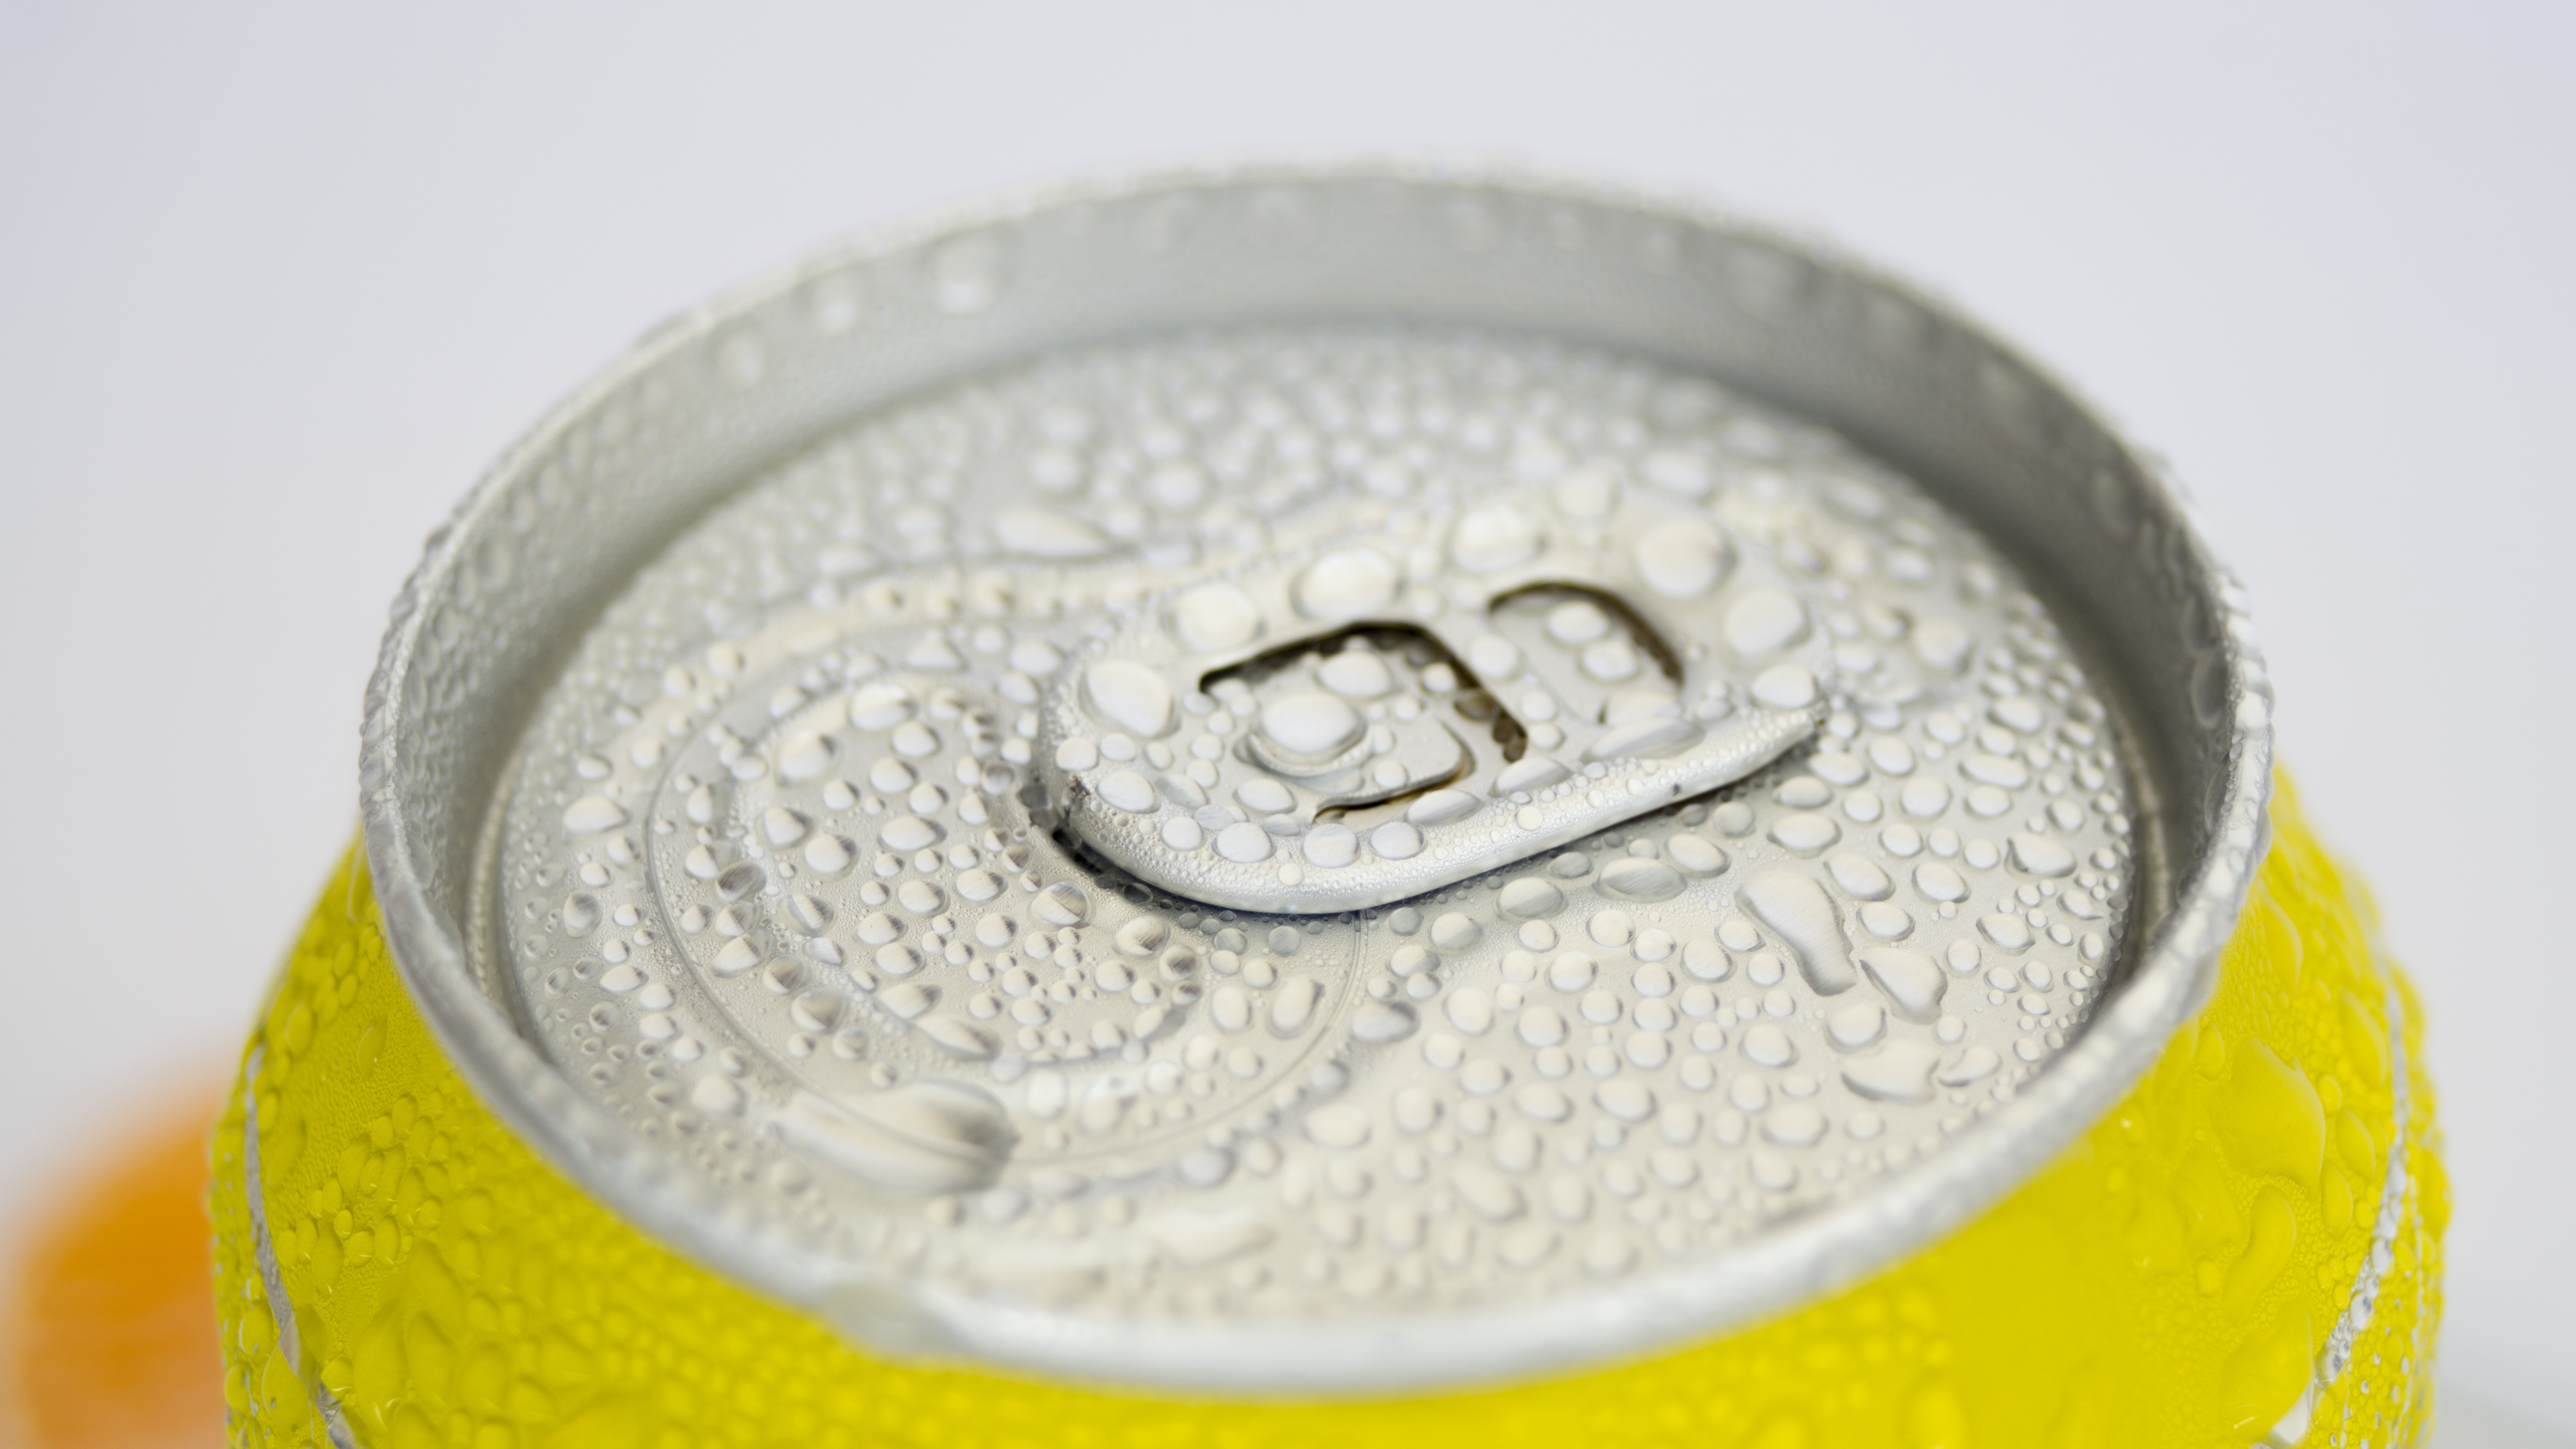
cold, money, drink, yellow, beer, lemon, art, can, fashion accessory